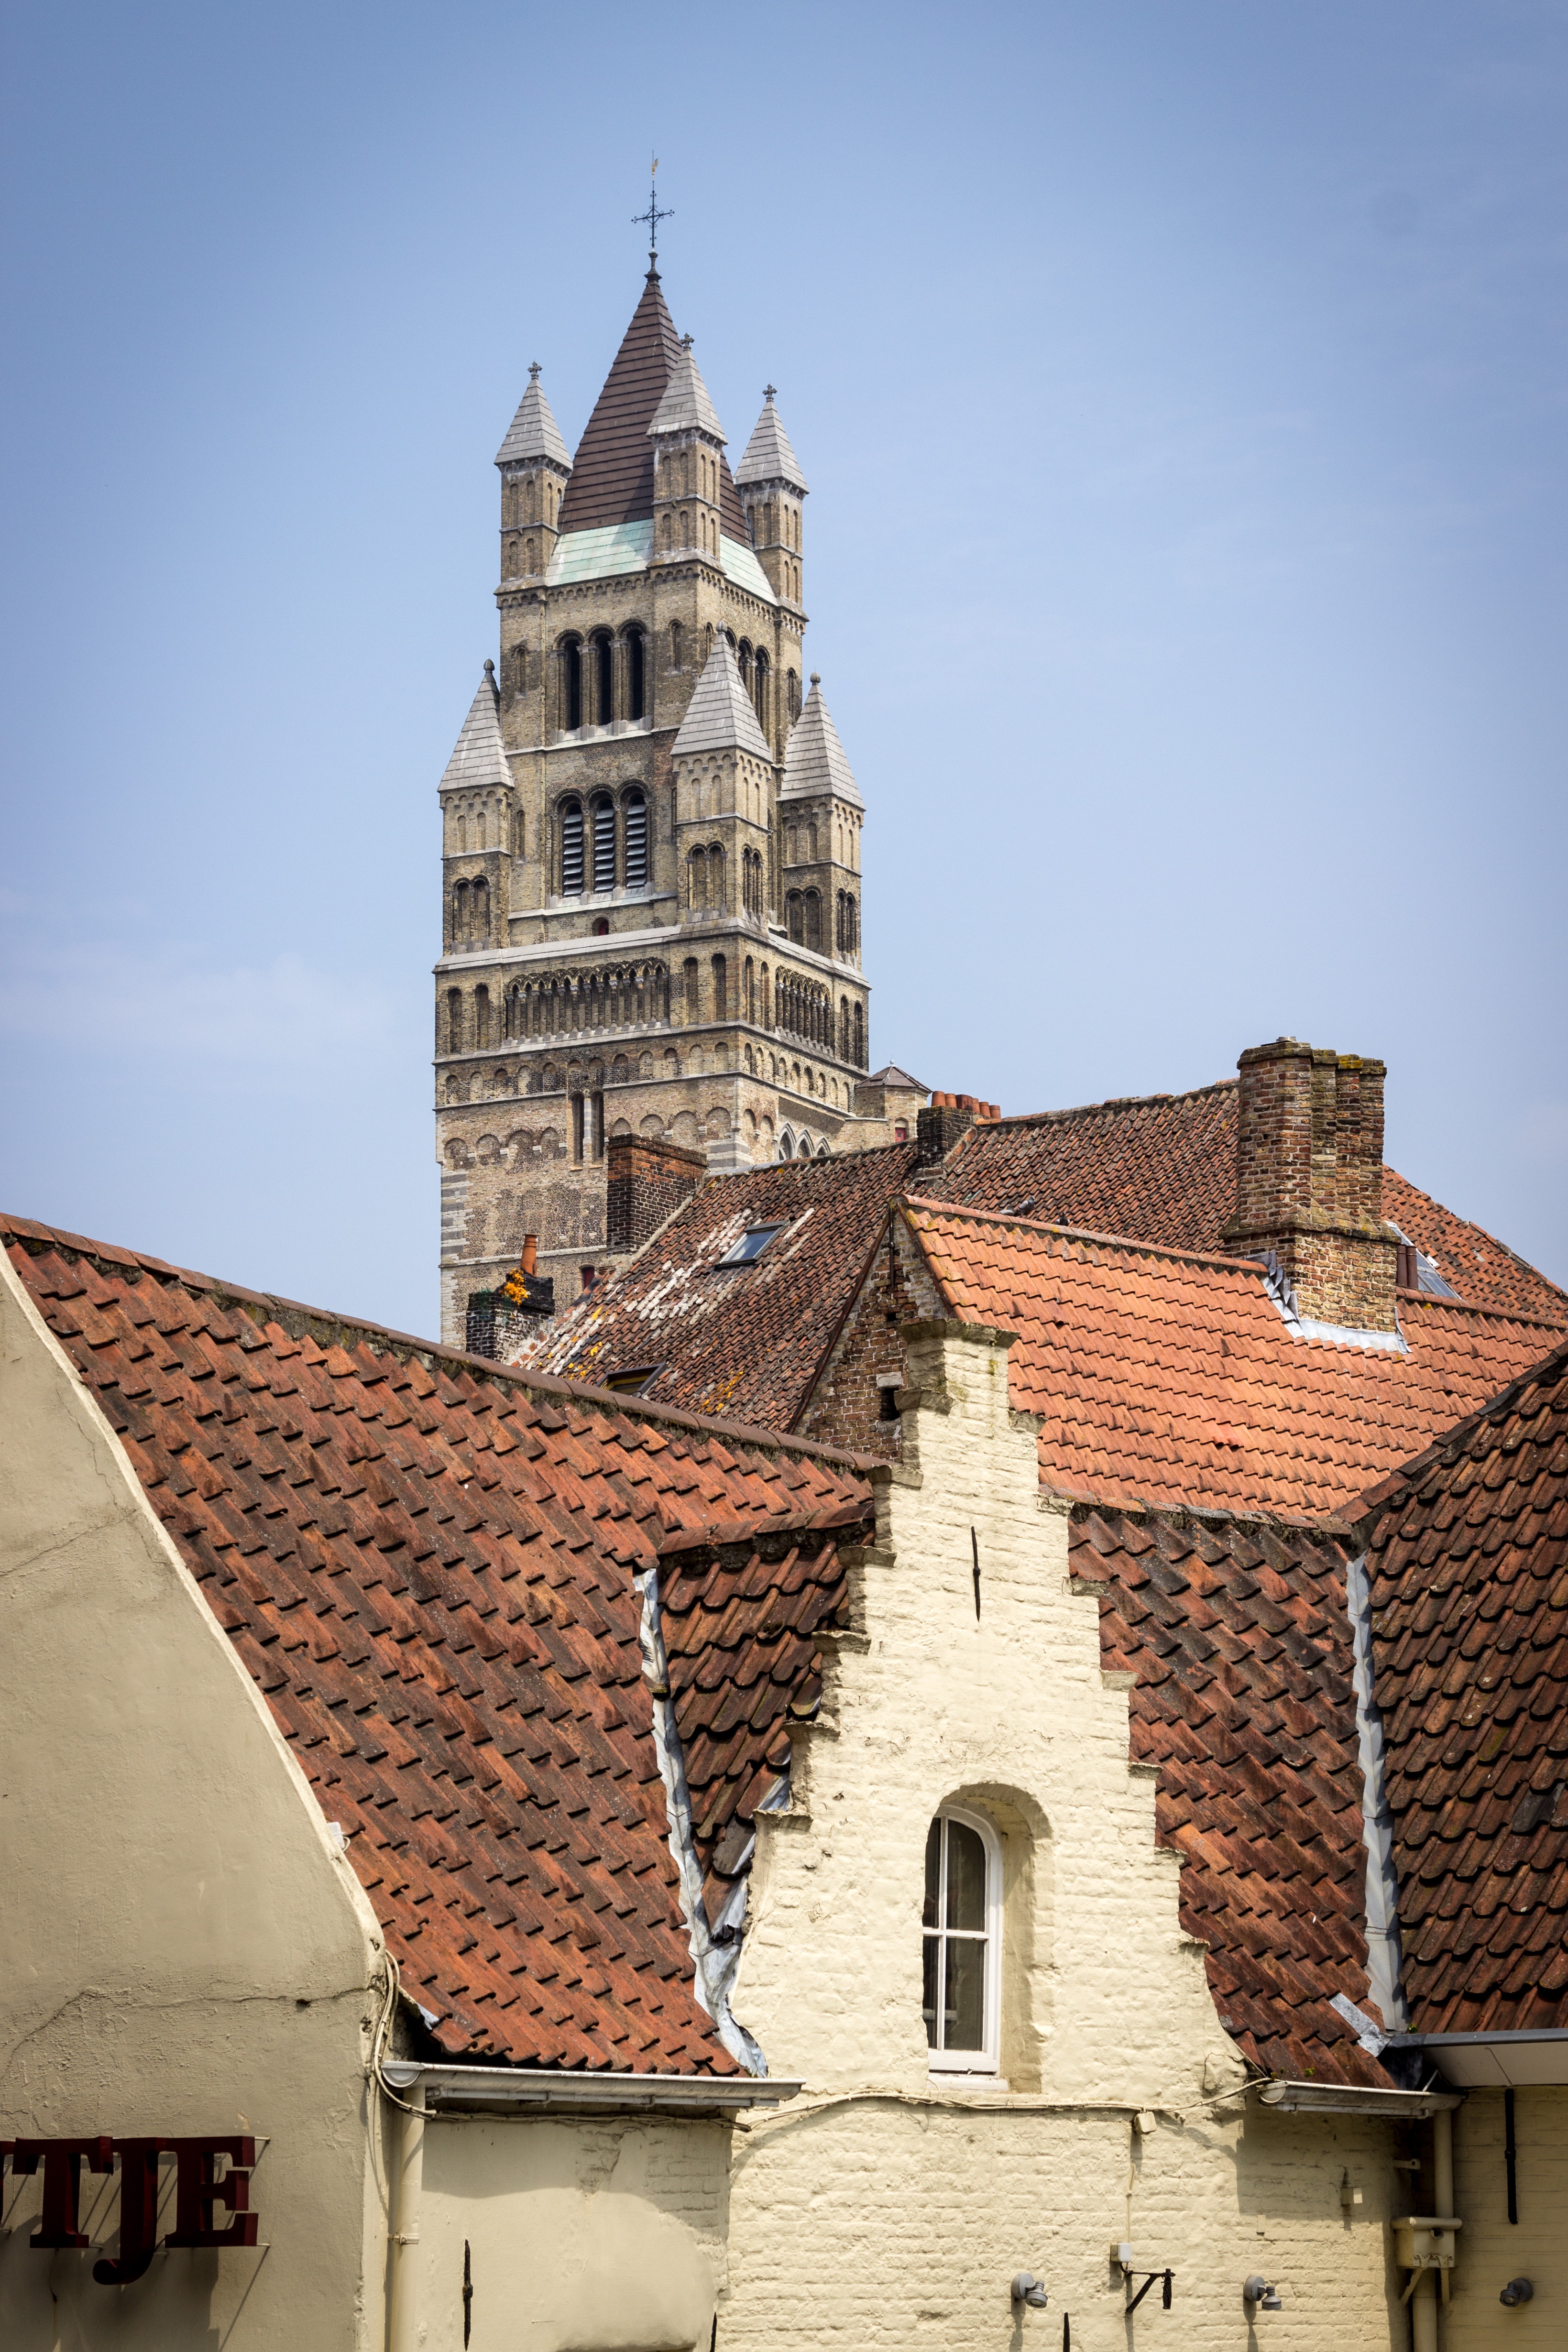
architecture, house, town, building, chateau, tower, romantic, castle, facade, church, place of worship, bell tower, belgium, places of interest, old town, spire, steeple, historically, bruges, battlements